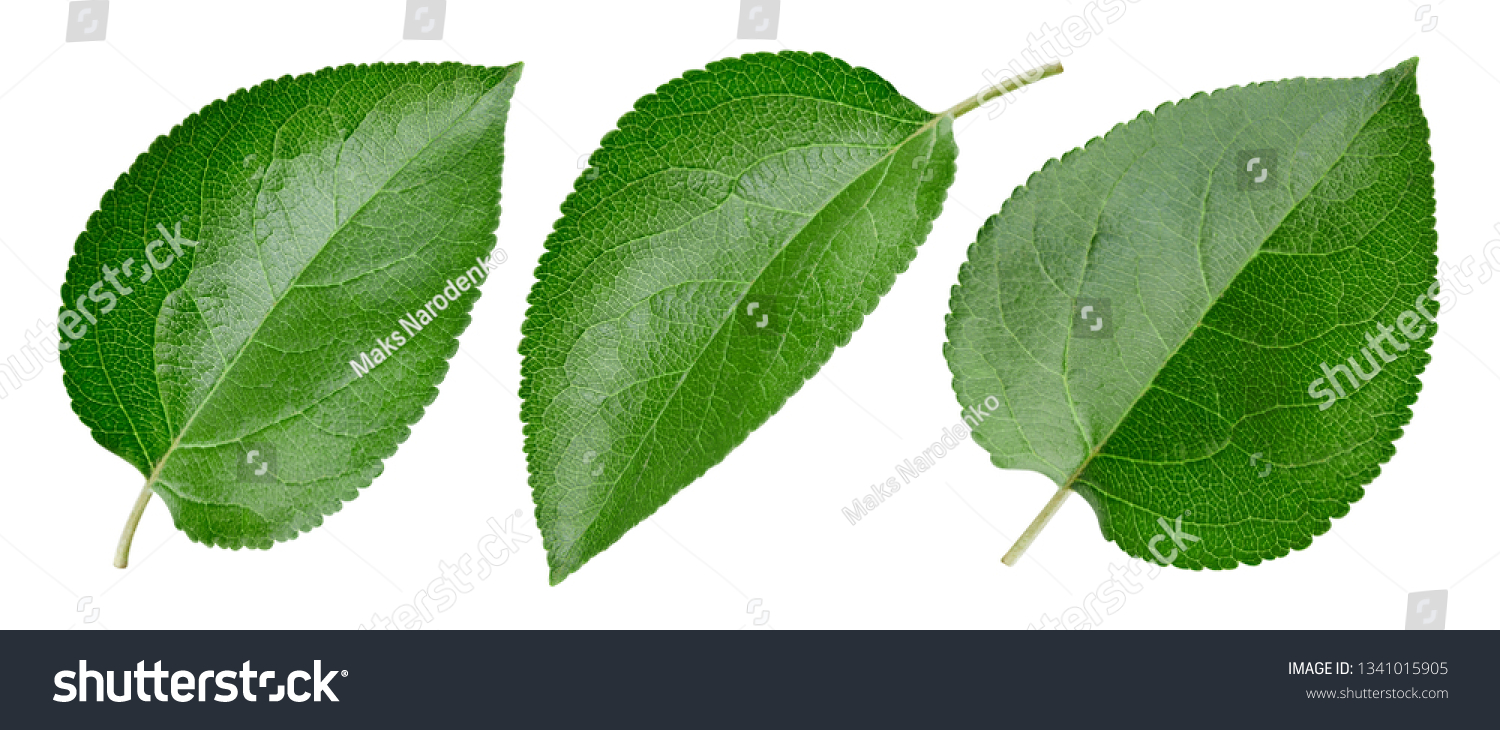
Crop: apple
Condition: healthy